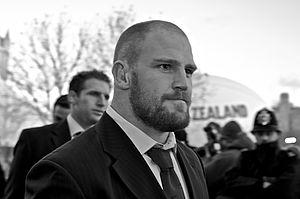
Benjamin John Franks dit Ben Franks, né le 27 mars 1984 à Melbourne, est un joueur de rugby à XV international néo-zélandais. Il remporte deux coupes du monde, en 2011 et 2015.